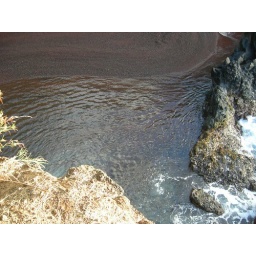
Magical secret hippy red sand beach in Hana.